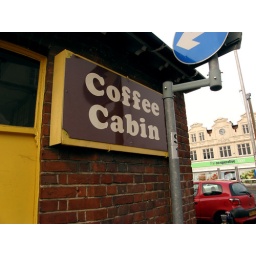
The sign is on the side of the cabin. It is obstructed by the road sign when exactly opposite the sign.